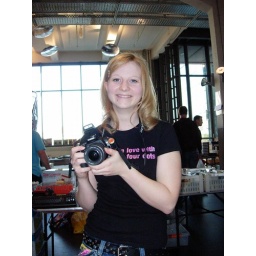
The very cute girl was walking about taking photos all over the place.